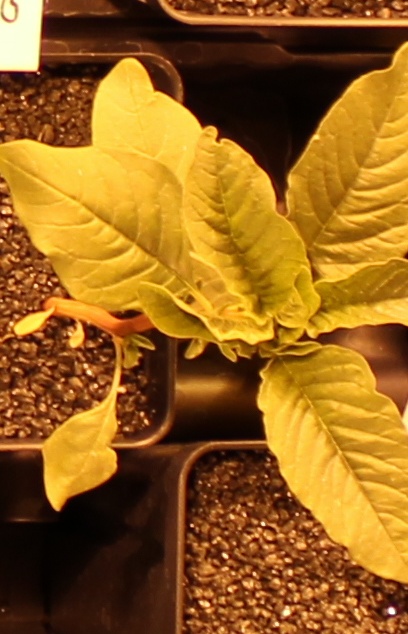
Label: Waterhemp